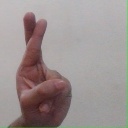
अक्षर: र